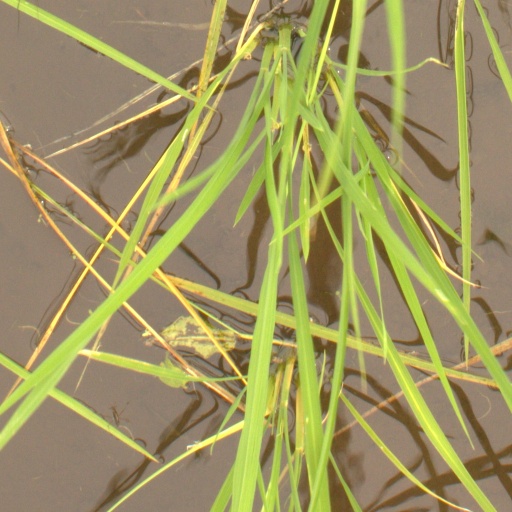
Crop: rice